QF 1-pounder pom-pom

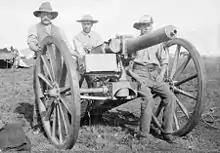
Australian troopers with a captured 1-pounder in South Africa circa. 1901

In World War I, it was used in Europe as an anti-aircraft gun as the Maxim Flak M14. Four guns were used mounted on field carriages in the German South West Africa campaign in 1915, against South African forces.